Spark (fire)

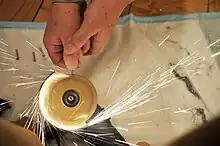
Sparks from a screw held on a grinder

A spark is an incandescent particle. Sparks may be produced by pyrotechnics, by metalworking or as a by-product of fires, especially when burning wood.